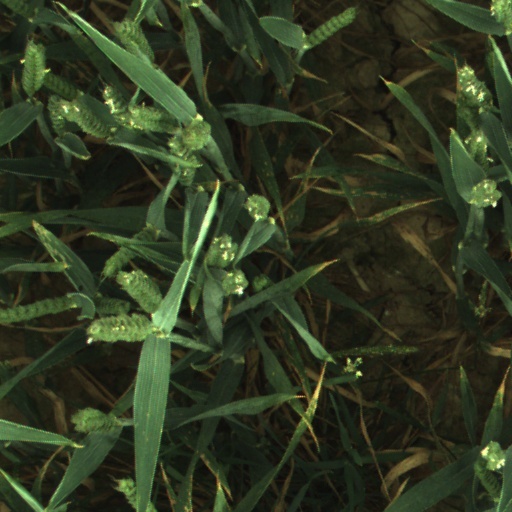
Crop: wheat